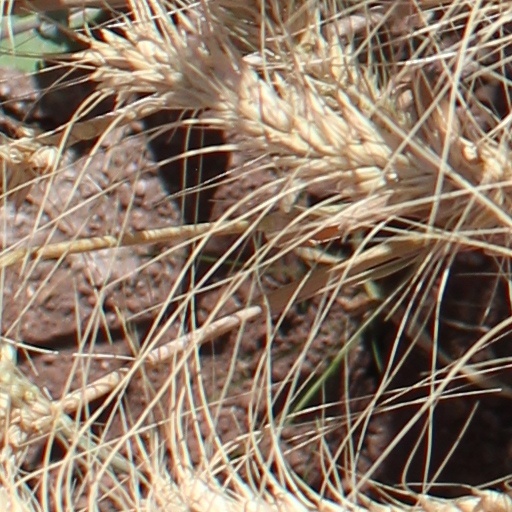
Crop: wheat